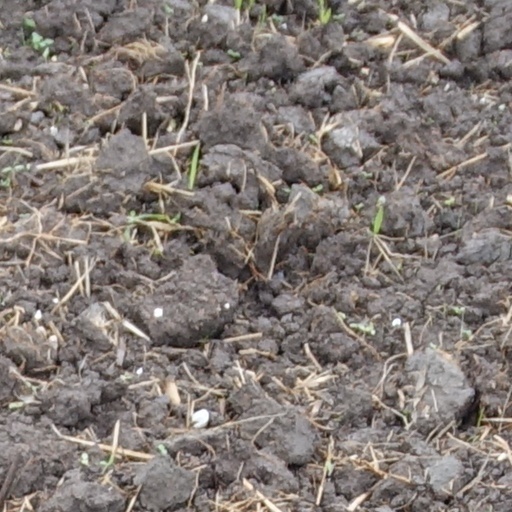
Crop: wheat